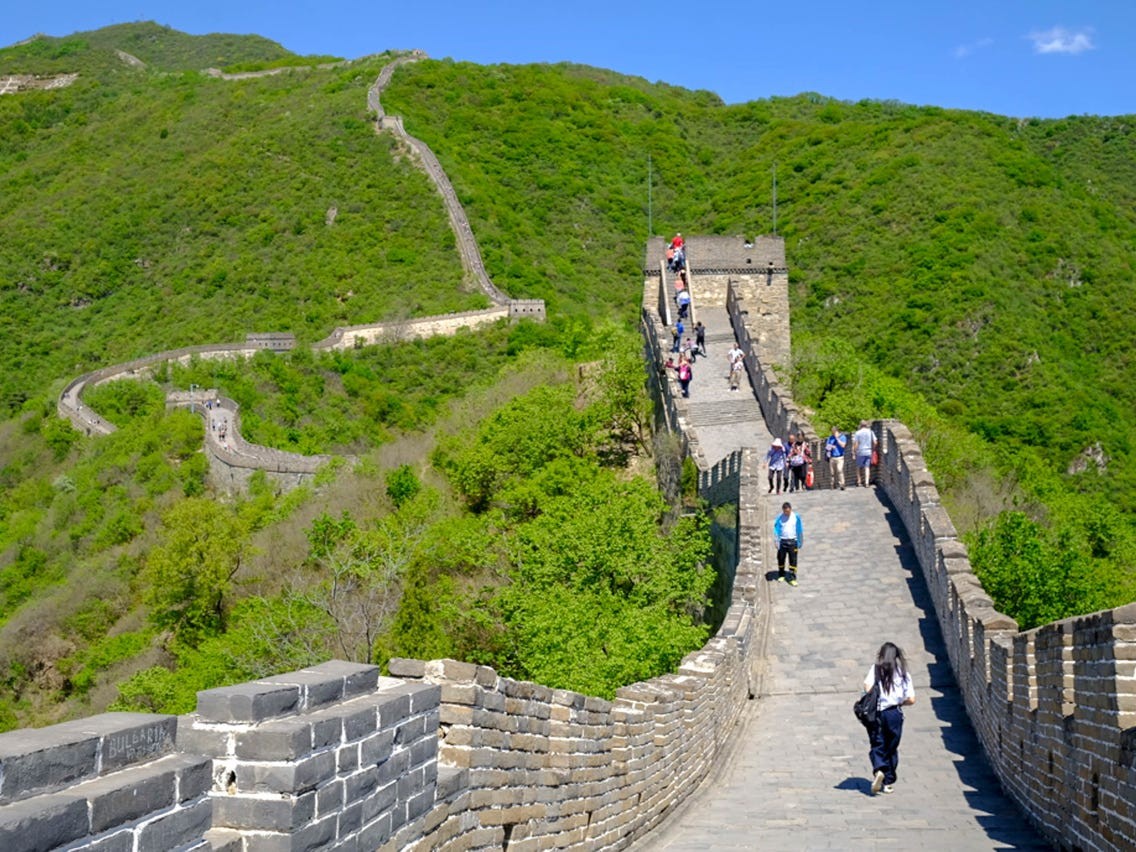
Landmark: Great Wall of China